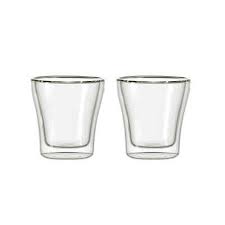
Label: glass